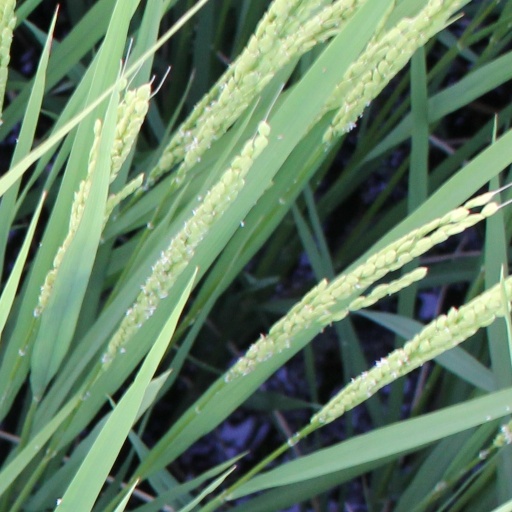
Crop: rice